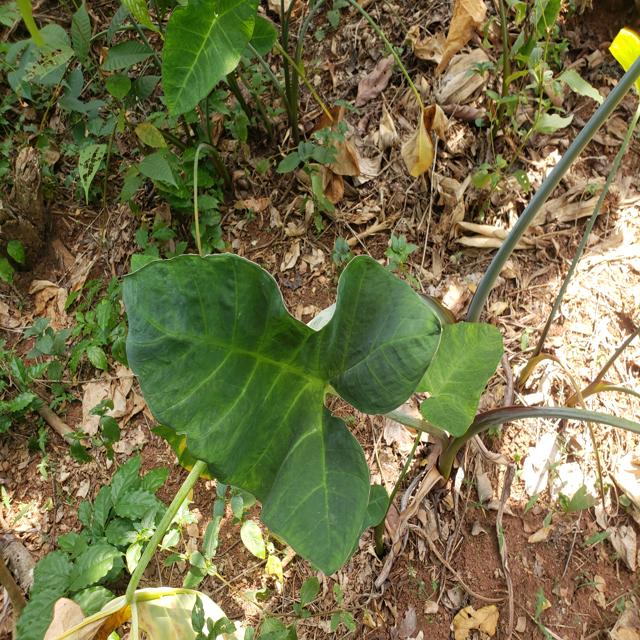
Label: Healthy